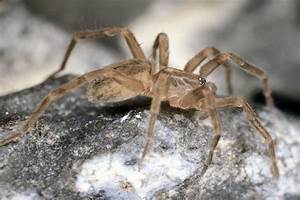
Label: spider